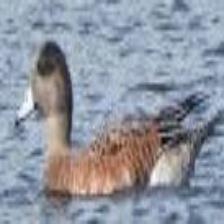
Species: AMERICAN WIGEON
Scientific name: MARECA AMERICANA
ImageNet parent category: drake